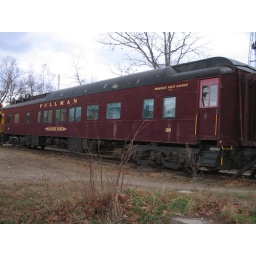
I love many things about the railroad and this old station in Tilton, NH has many old and wonderfully restored cars :&amp;gt;)